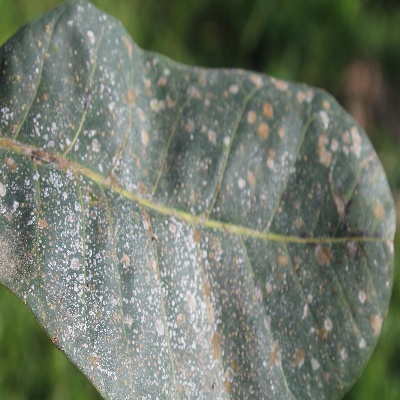
Crop: Cashew
Condition: red rust